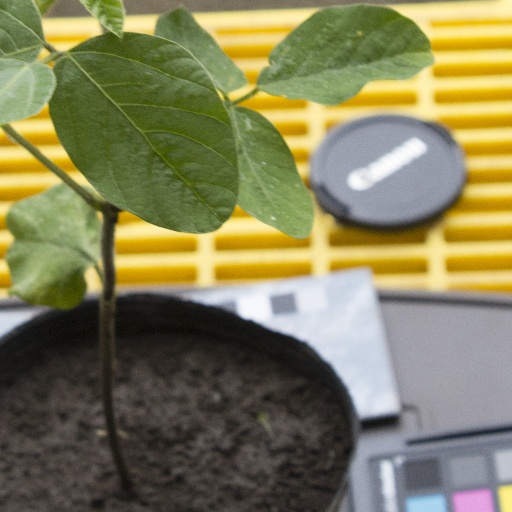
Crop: soybean